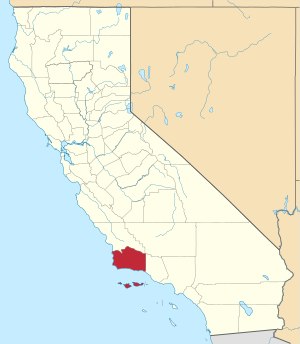
Santa Barbara
Californien. Santa Barbara County er markeret med rødt.
Santa Barbara er en by i Californien, USA. Byen er administrationscenter for Santa Barbara County, Californien. Selve byen Santa Barbara har 92.325 indbyggere, men regnes forstæderne Goleta, Carpinteria, Montecrito, Summerland, Isla Vista og Hope Ranch med, er indbyggertallet nærmere 200.000.